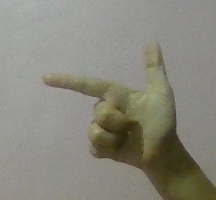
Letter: yaa